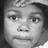
Emotion: neutral